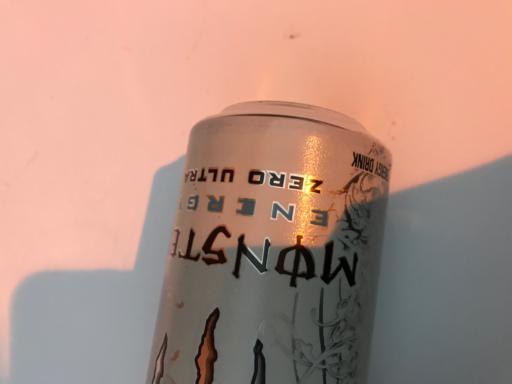
Waste category: metal